Describe the emotion expressed in this image:  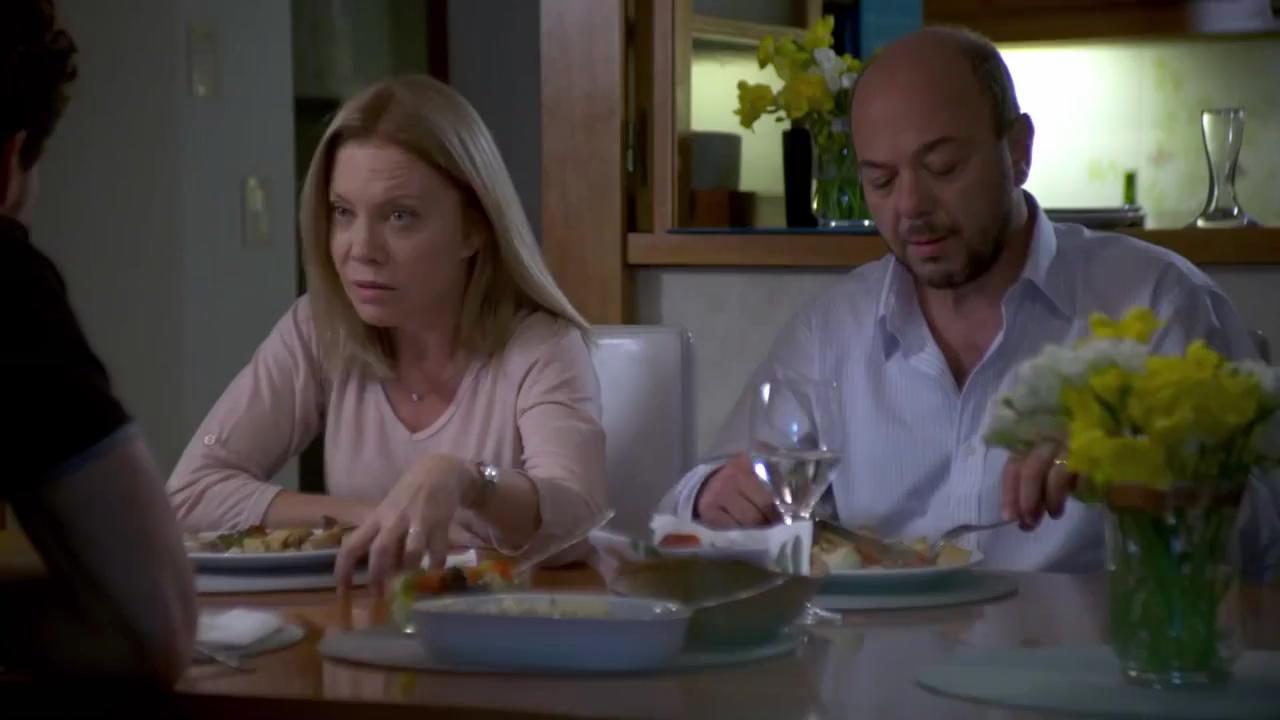
This person displays Suffering, valence and arousal with low intensity.